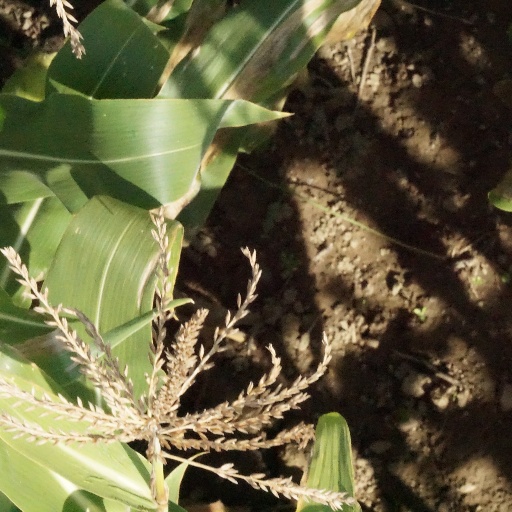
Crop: maize; corn